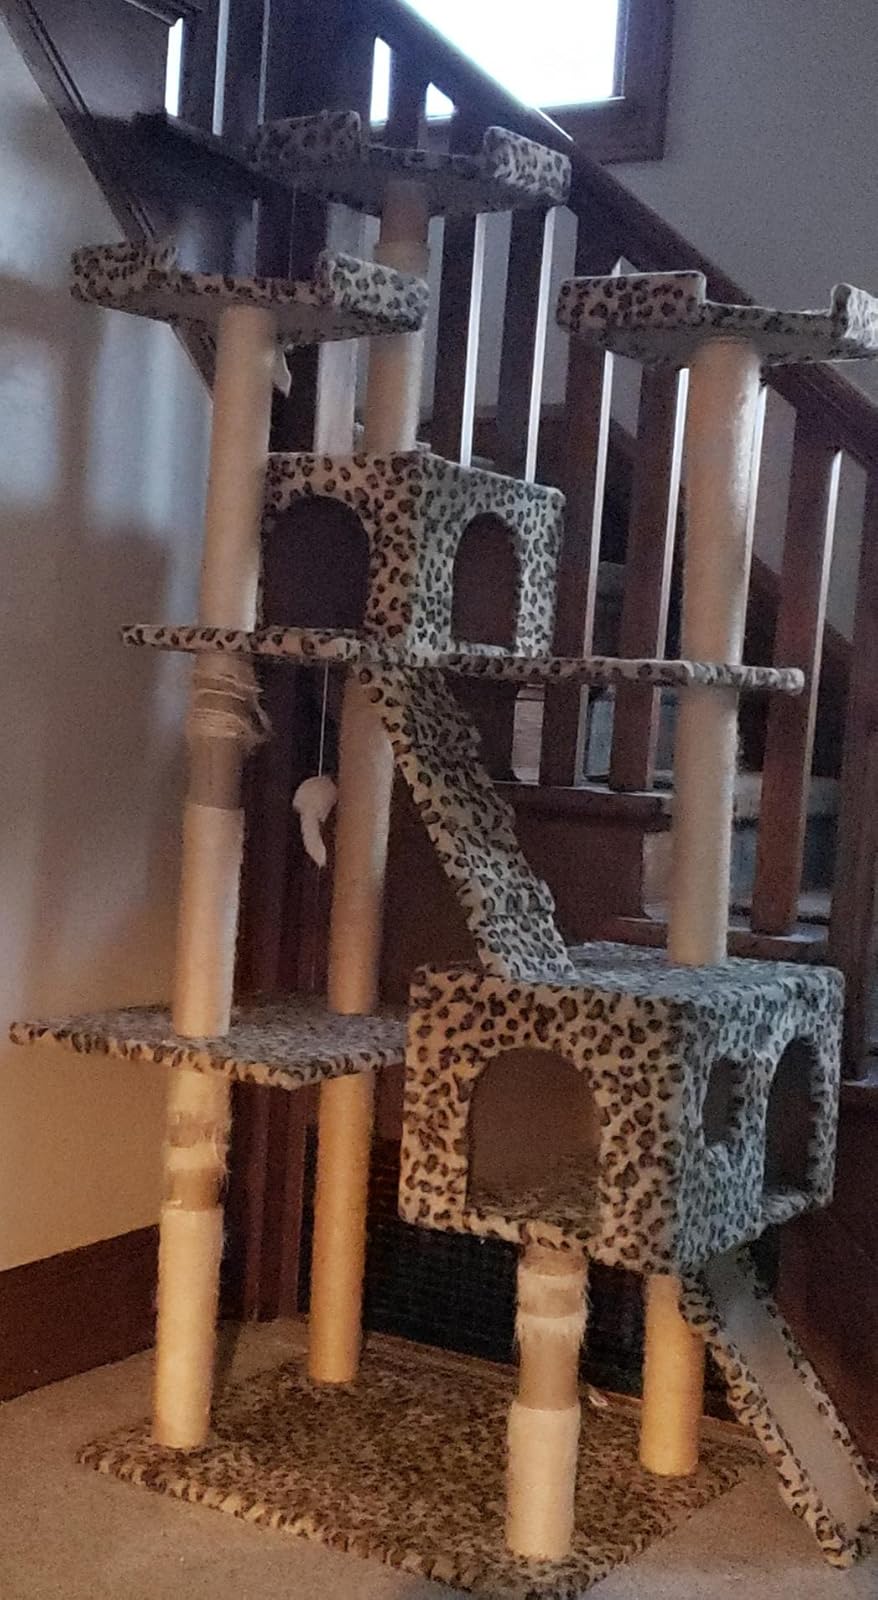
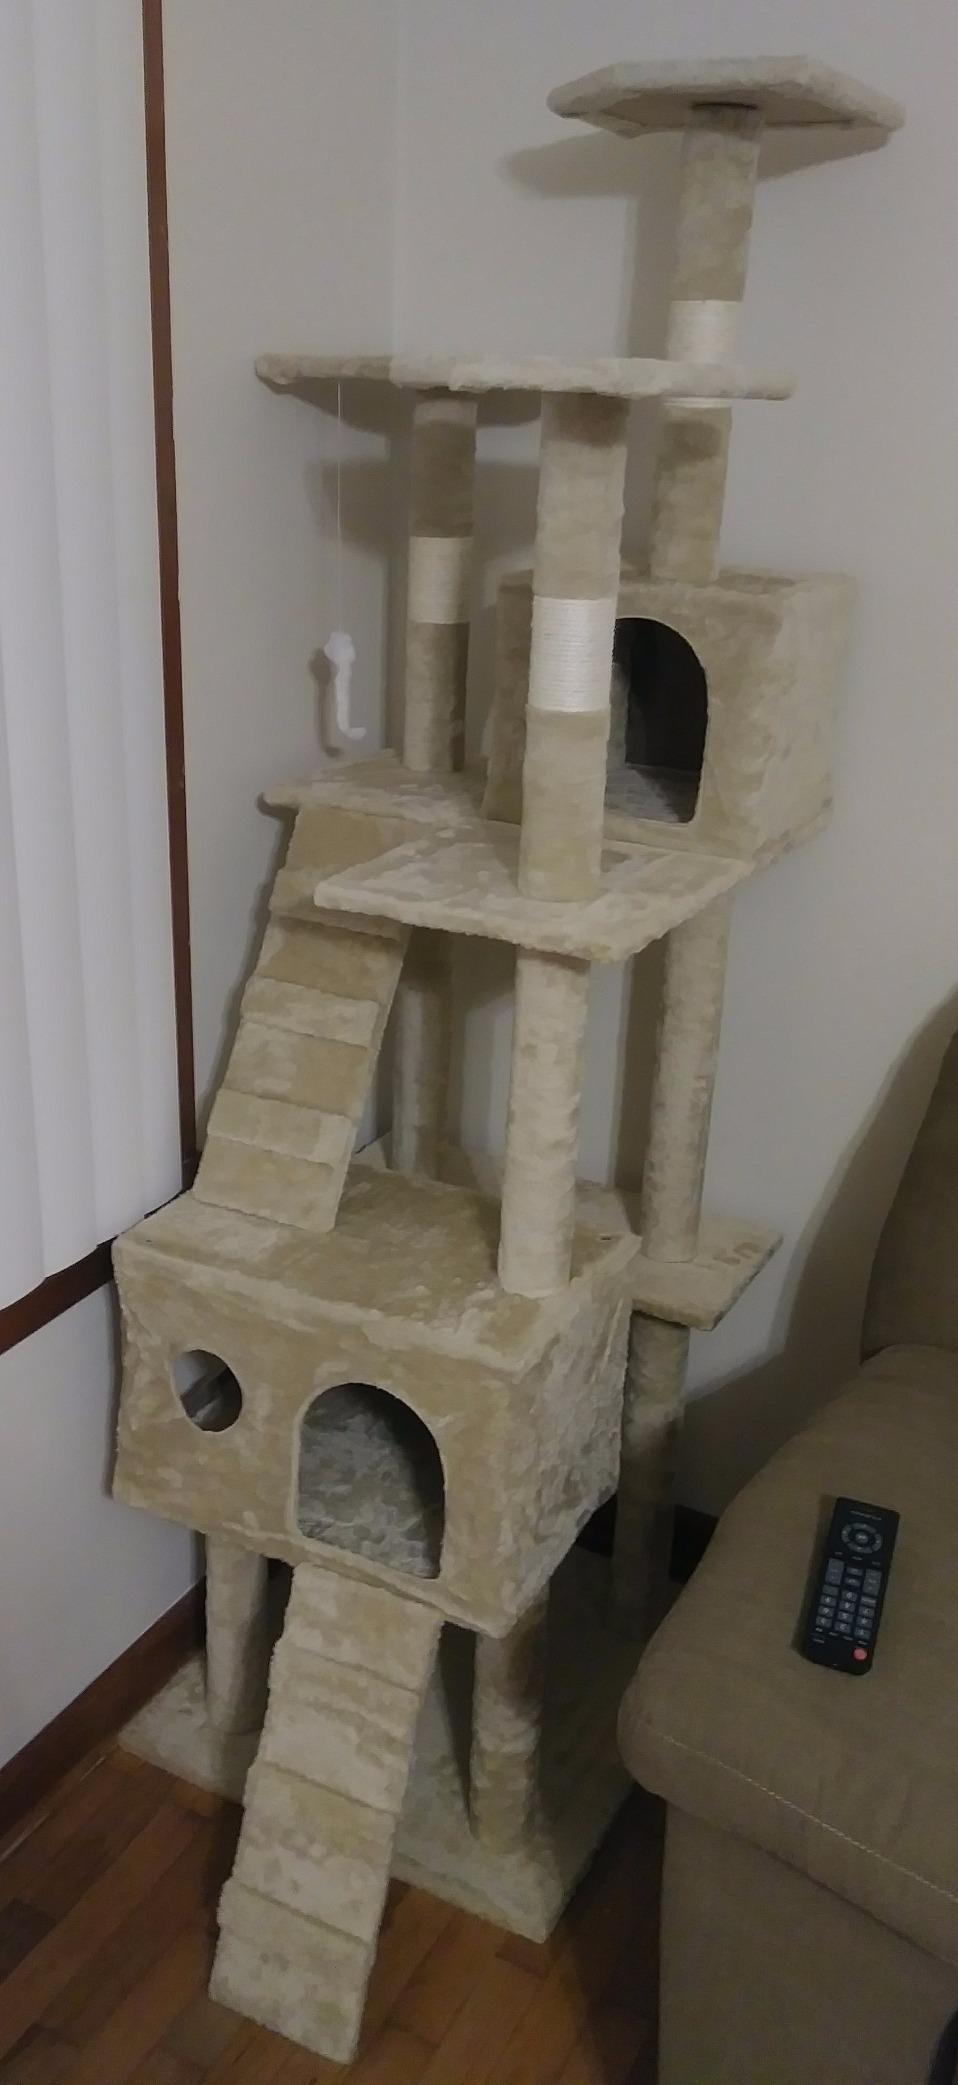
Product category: items_cat tree
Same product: no